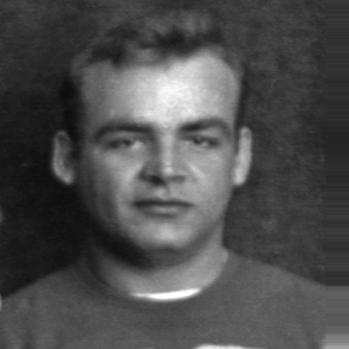
Age: 22